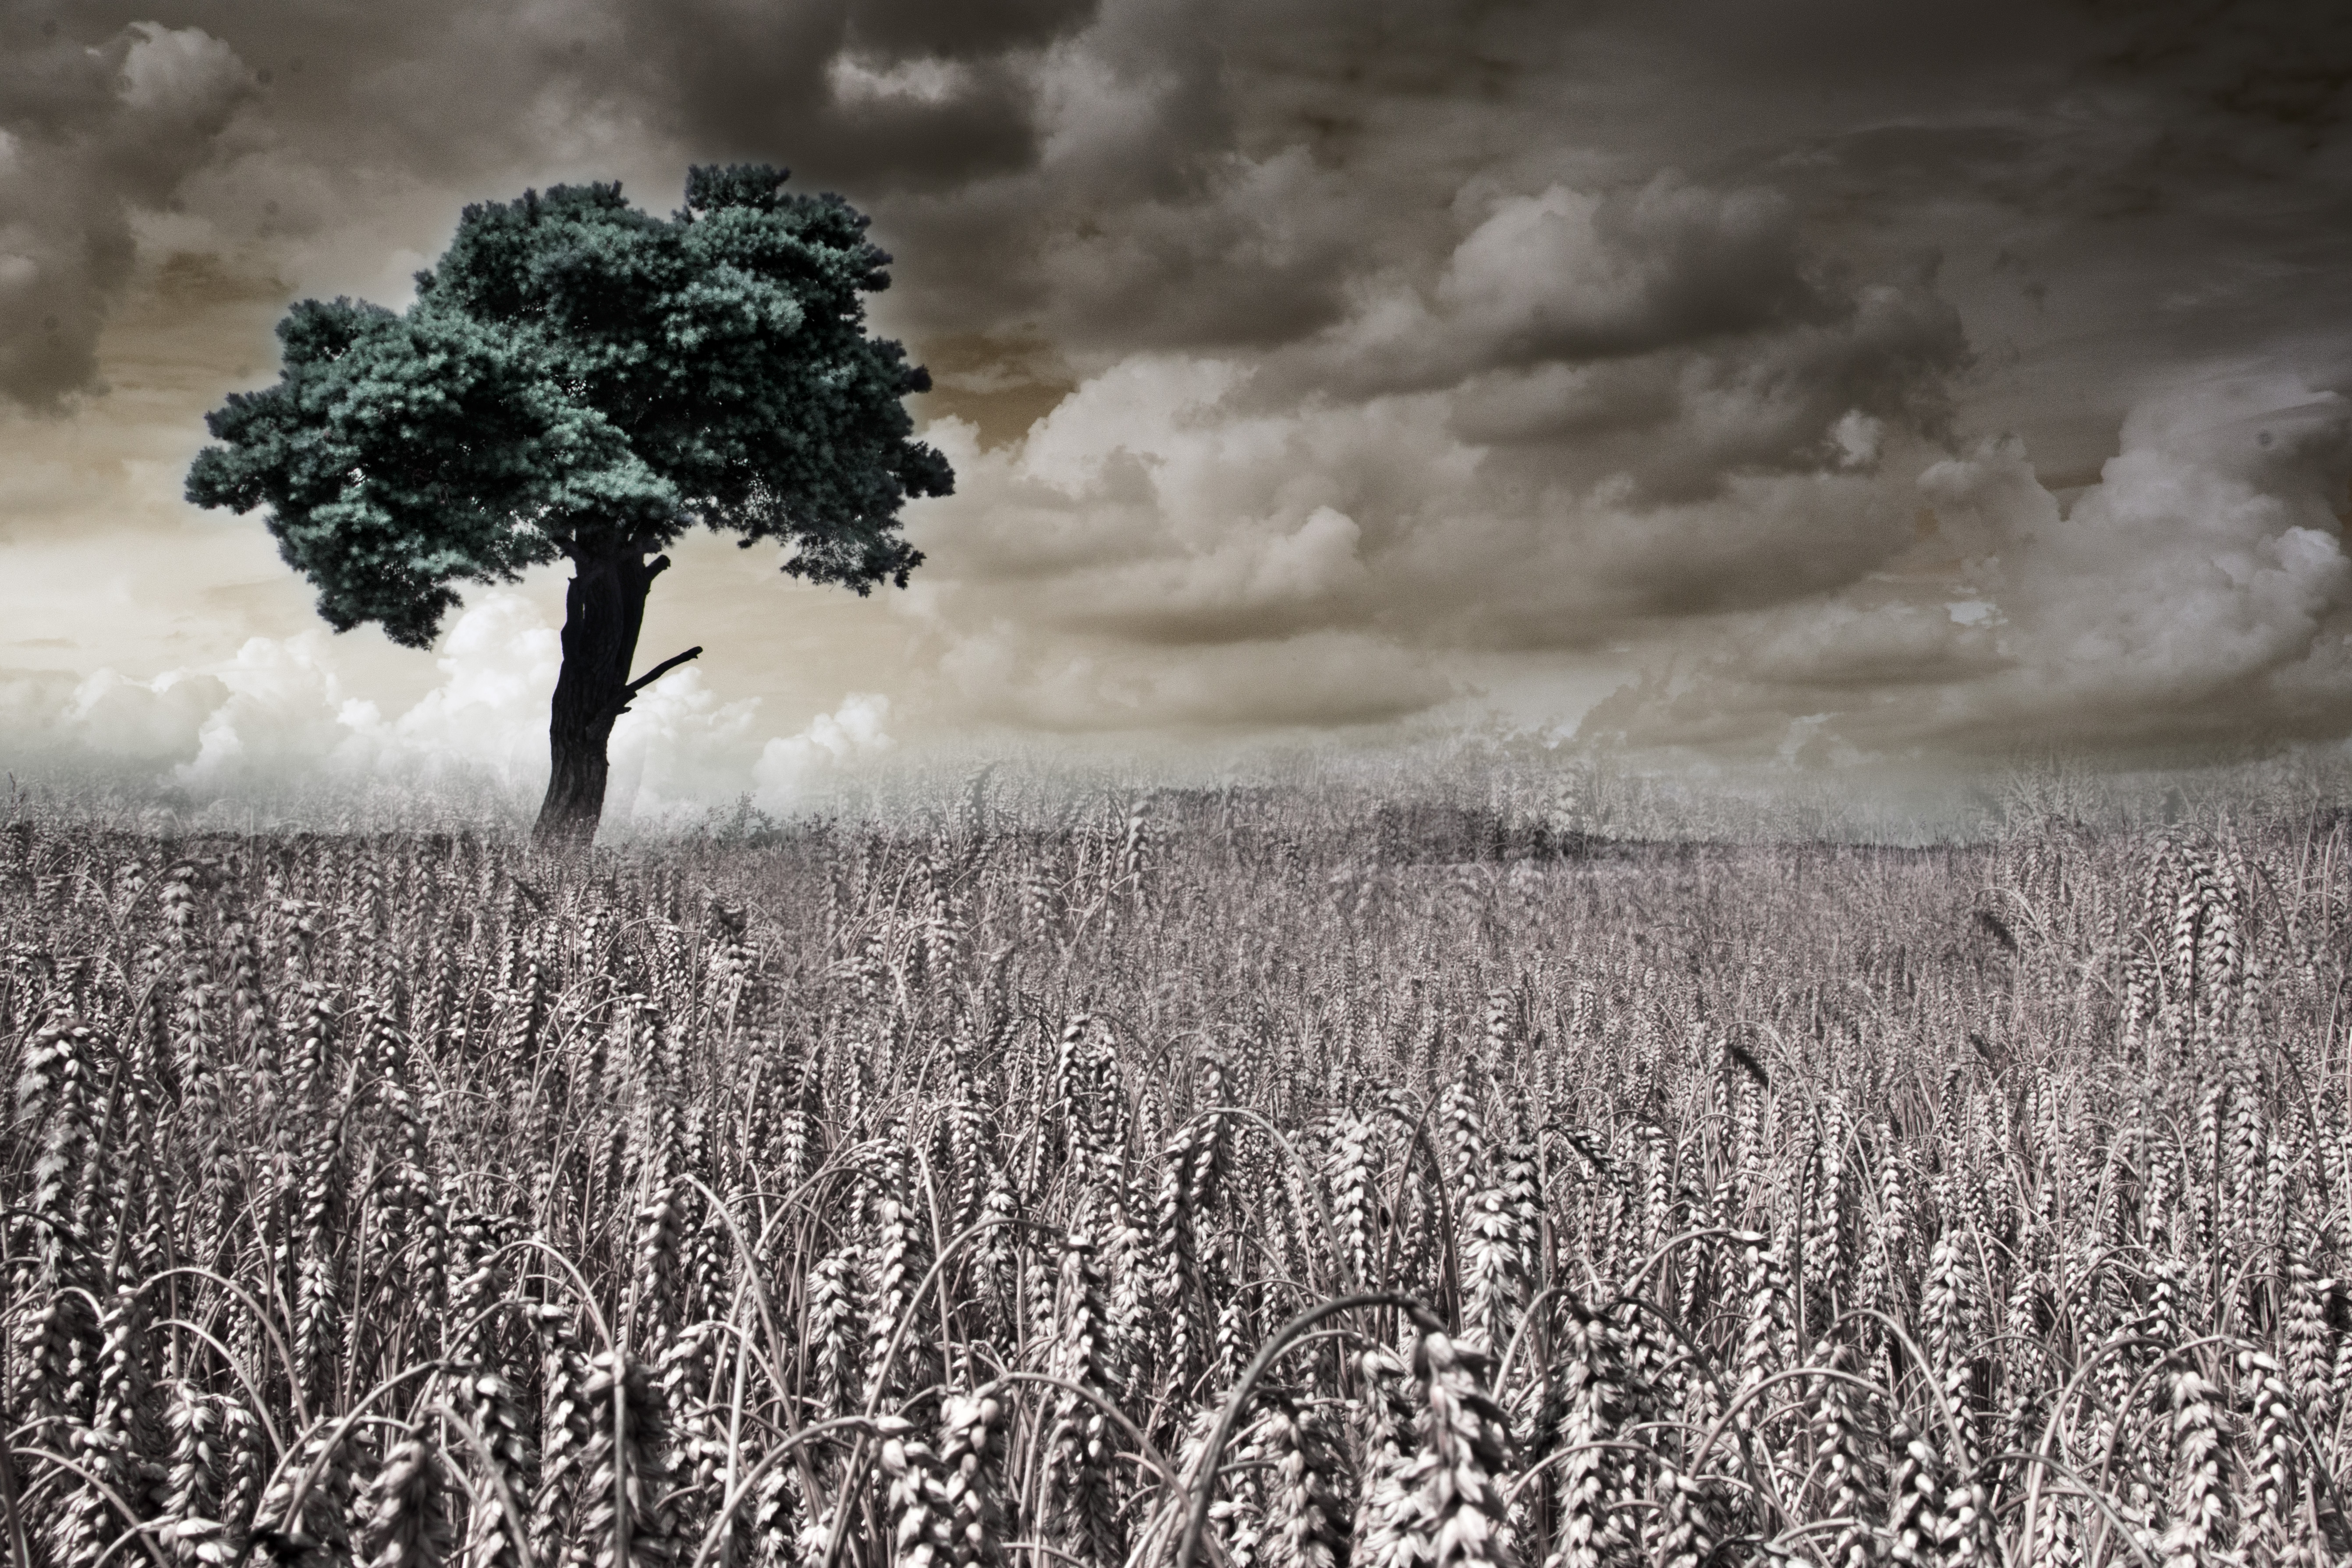
landscape, tree, nature, grass, snow, winter, cloud, plant, field, wheat, sunlight, morning, leaf, flower, wind, frost, weather, season, germany, deutschland, lab, dramaticsky, lonetree, wheatfield, kall, labcolors, atmospheric phenomenon, grass family, woody plant, land plant